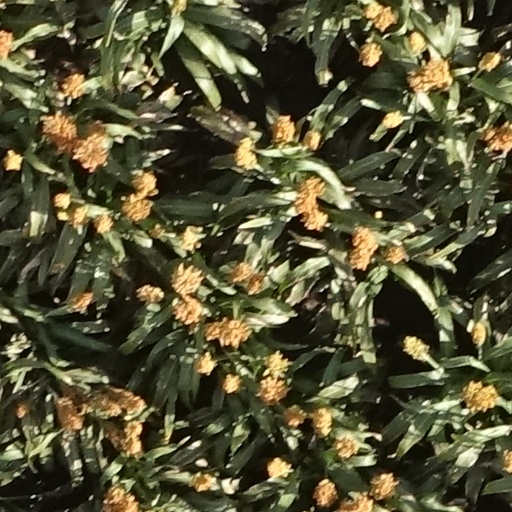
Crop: sorghum